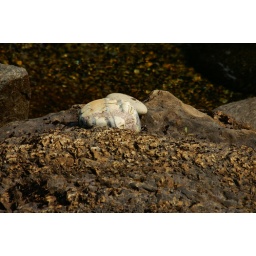
The right-angled sedimentary layers in the white stone intrique me.